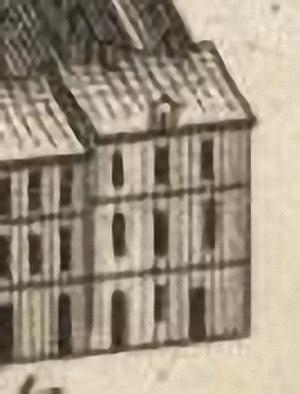
La rue du Temple est une des plus vieilles rues de Paris, située entre les 3ᵉ et 4ᵉ arrondissements, dans le quartier du Marais.
La rue de Braque est une rue de Paris située en plein cœur du quartier du Marais dans le 3ᵉ arrondissement.